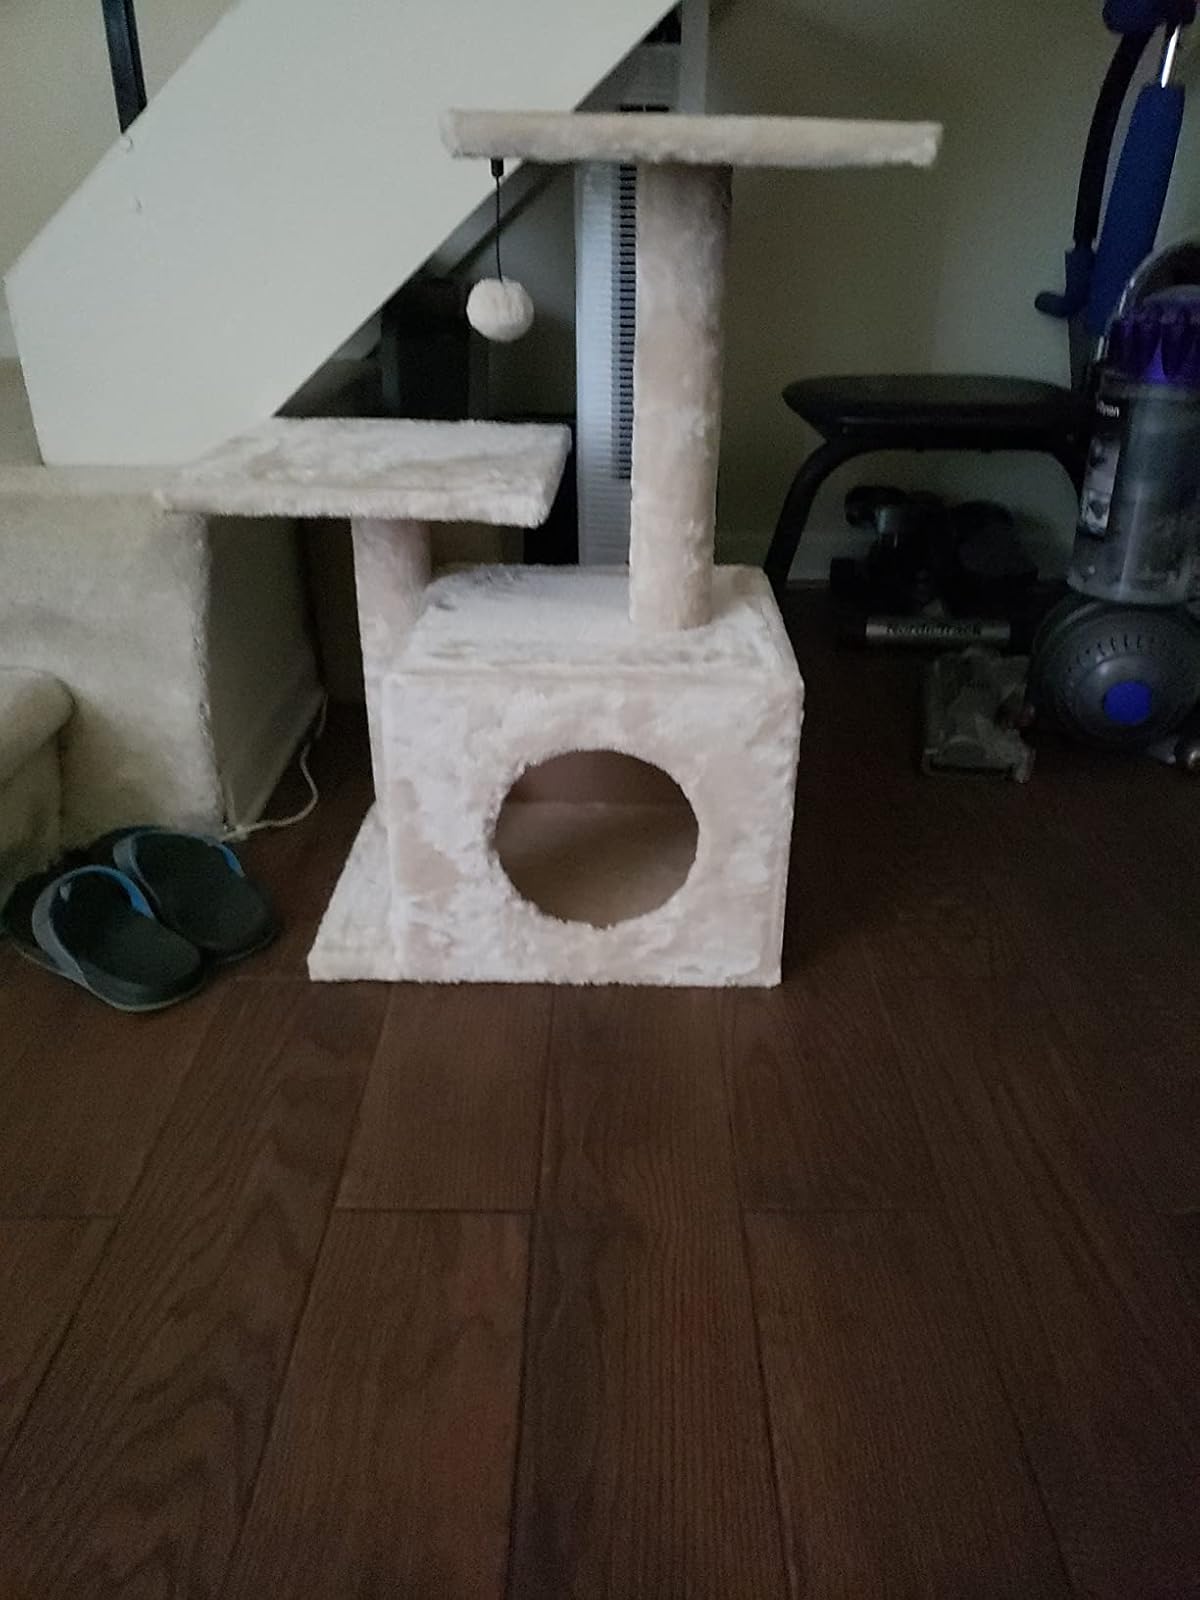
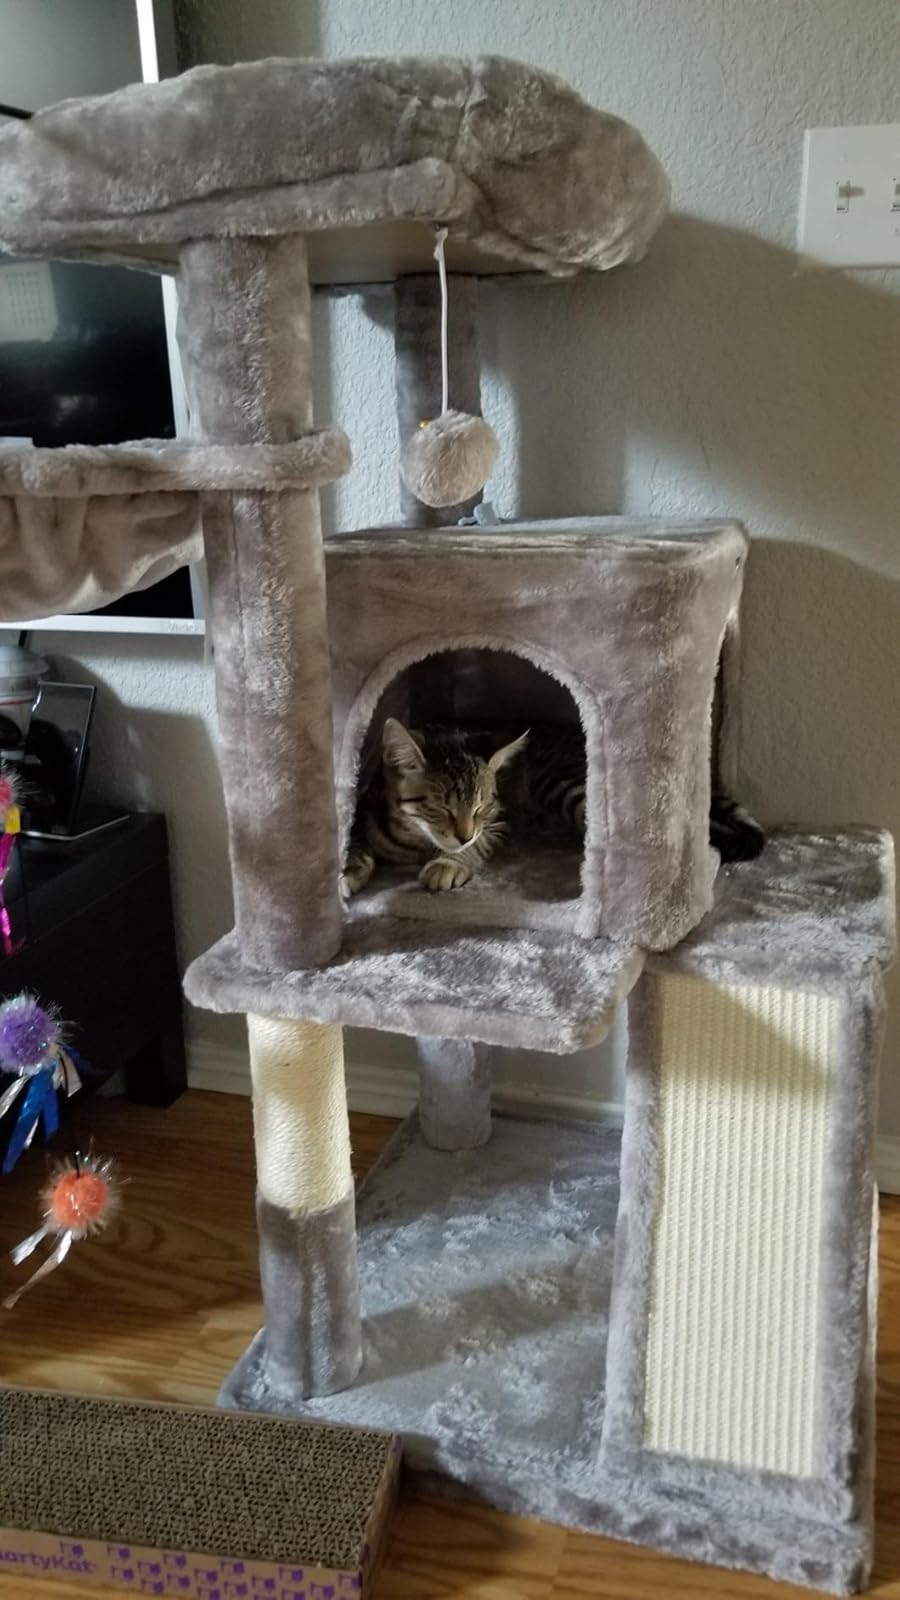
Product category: items_cat tree
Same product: no